Wilella Waldorf

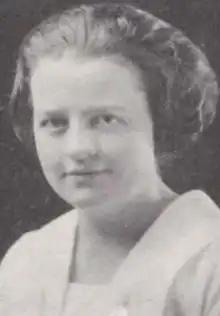
Wilella Waldorf, from the 1922 Mount Holyoke College yearbook

Wilella Louise Waldorf (November 22, 1899 – March 12, 1946) was an American drama critic and newspaper editor.